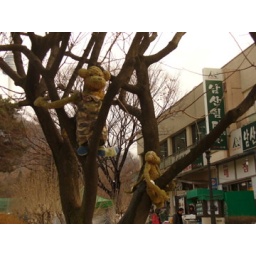
monkeys in trees